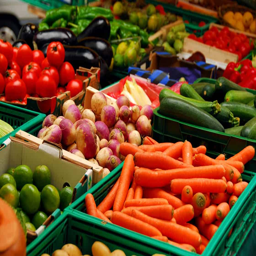
things to do on the farmers market this summer